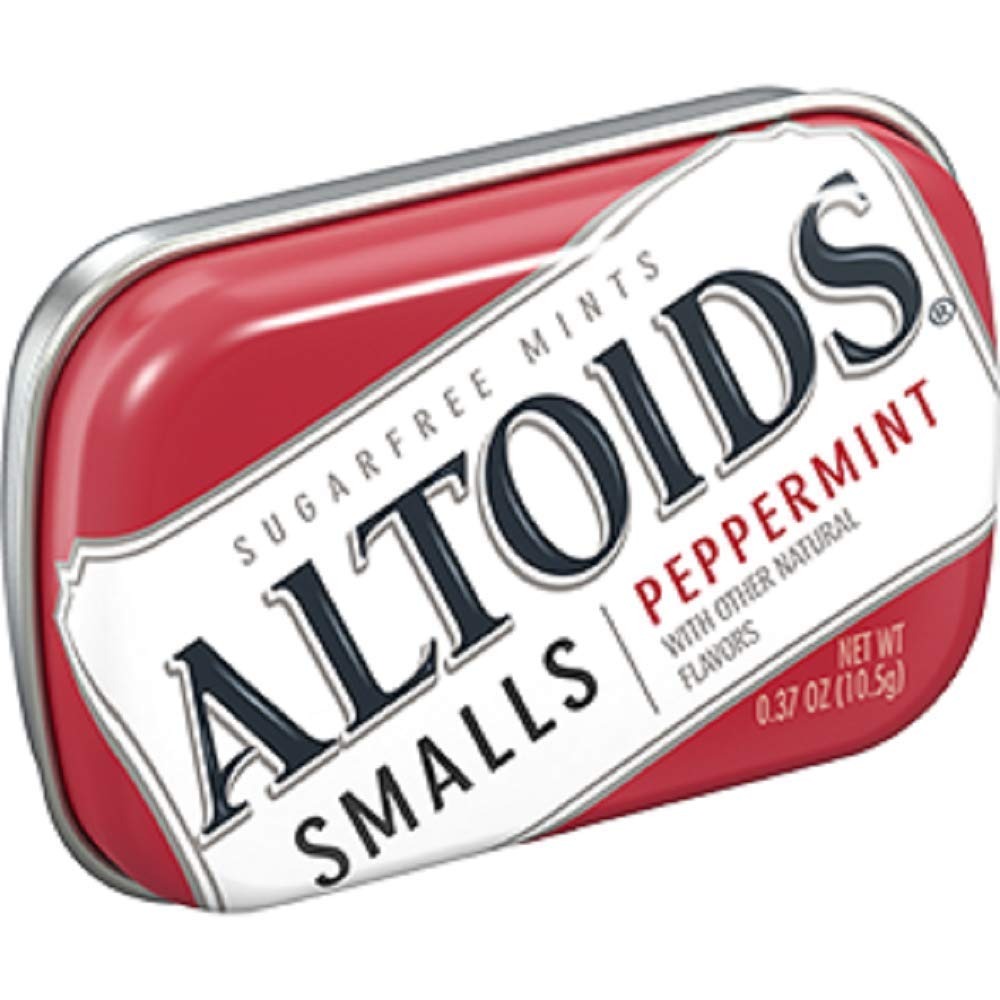
Item Name: Altoids Mints - Smalls Peppermint Sugar Free .37 Oz Tins
Bullet Point 1: Sugar Free Mints: These mints are sugar free for people watching their sugar intake.
Bullet Point 2: Small Size: Each tin contains 9 small peppermint mints that are easy to grab on the go.
Bullet Point 3: Occasion Perfect: These mints make great party favors or gifts for birthdays and holidays.
Bullet Point 4: Altoids Brand: These mints come from the popular Altoids brand known for its minty flavor.
Bullet Point 5: Convenient Packaging: The small tin packaging allows you to keep mints in your purse or desk for easy access.
Value: 0.37
Unit: Ounce

Price: 2.1